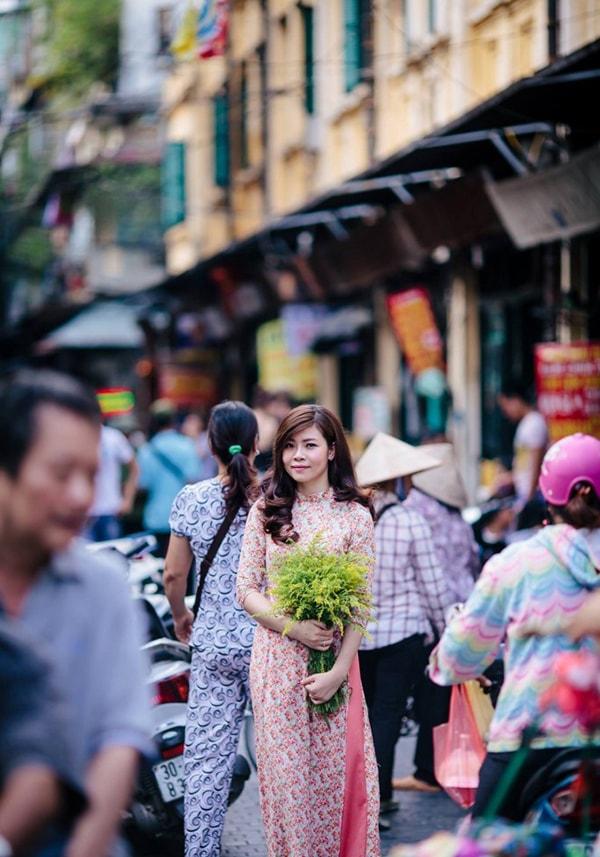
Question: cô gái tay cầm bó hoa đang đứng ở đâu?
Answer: đang đứng ở trên một con phố đông người qua lại